Amecameca

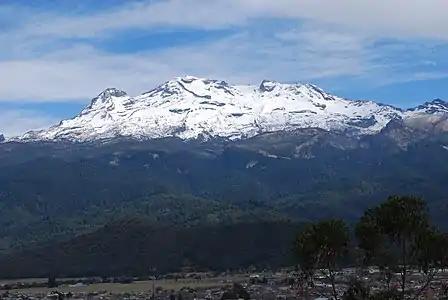
View of Iztaccíhuatl from the Sacromonte

As municipal seat, the town of Amecameca is the local governing authority for more than 130 other named communities, which over an area of 181.72km2. The municipality borders the municipalities of Tlalmanalco, Atlautla, Ozumba, Ayapango and Juchitepec with the state of Puebla to the east. 181.72km2. About 65% of the municipality's population lives in the town proper. At the end of the 19th century, about 85% of the population spoke Nahuatl, but today less than 200 speakers remain.